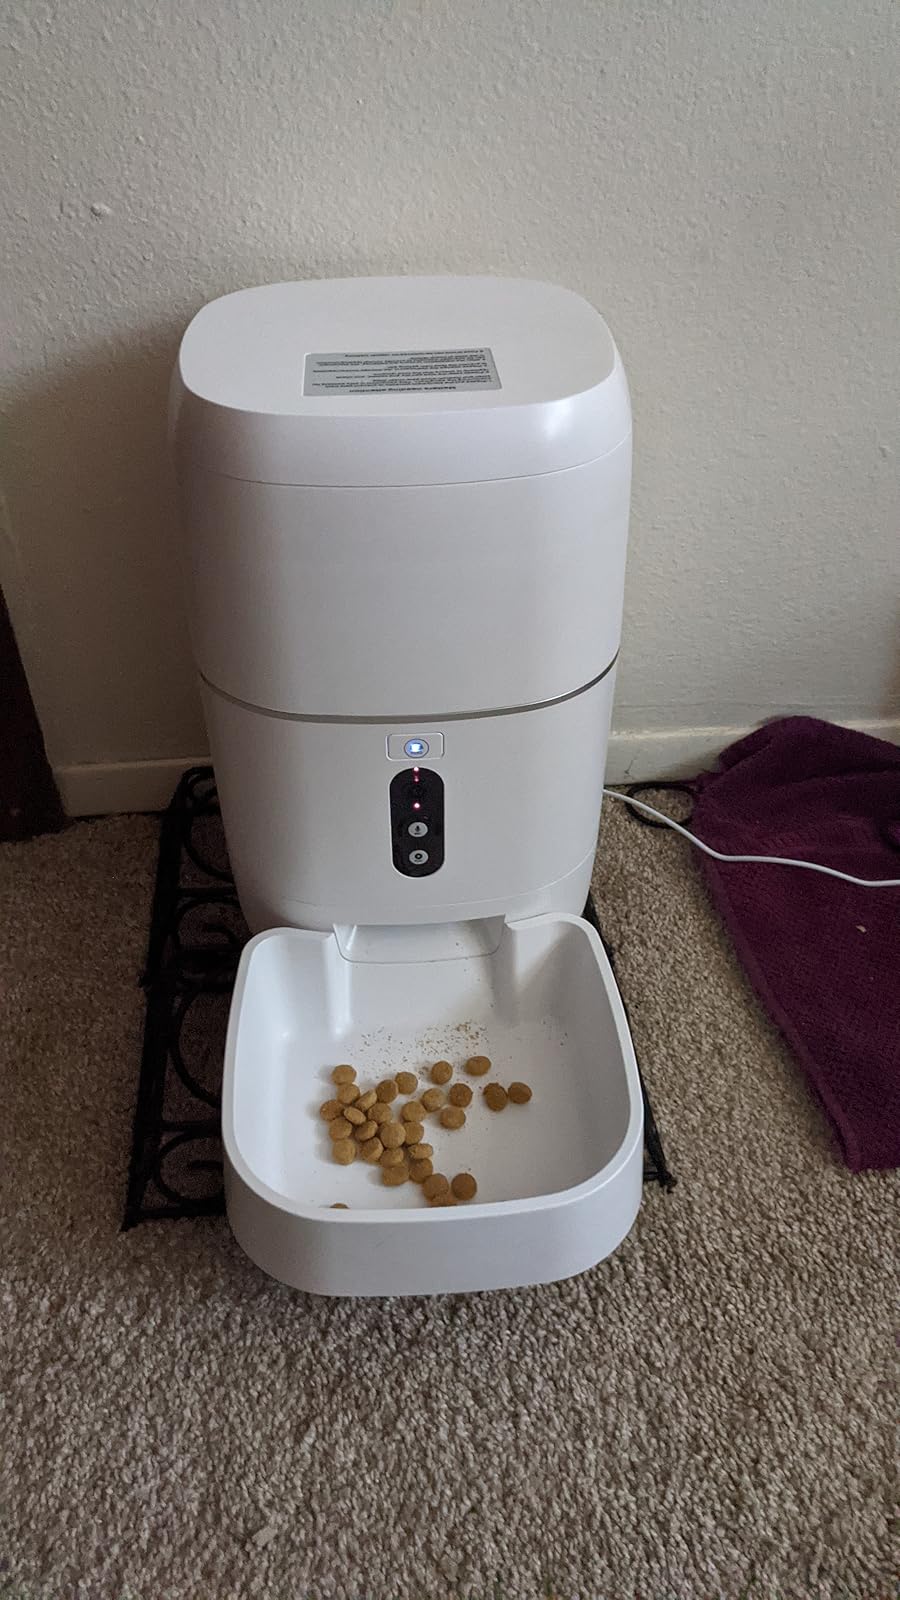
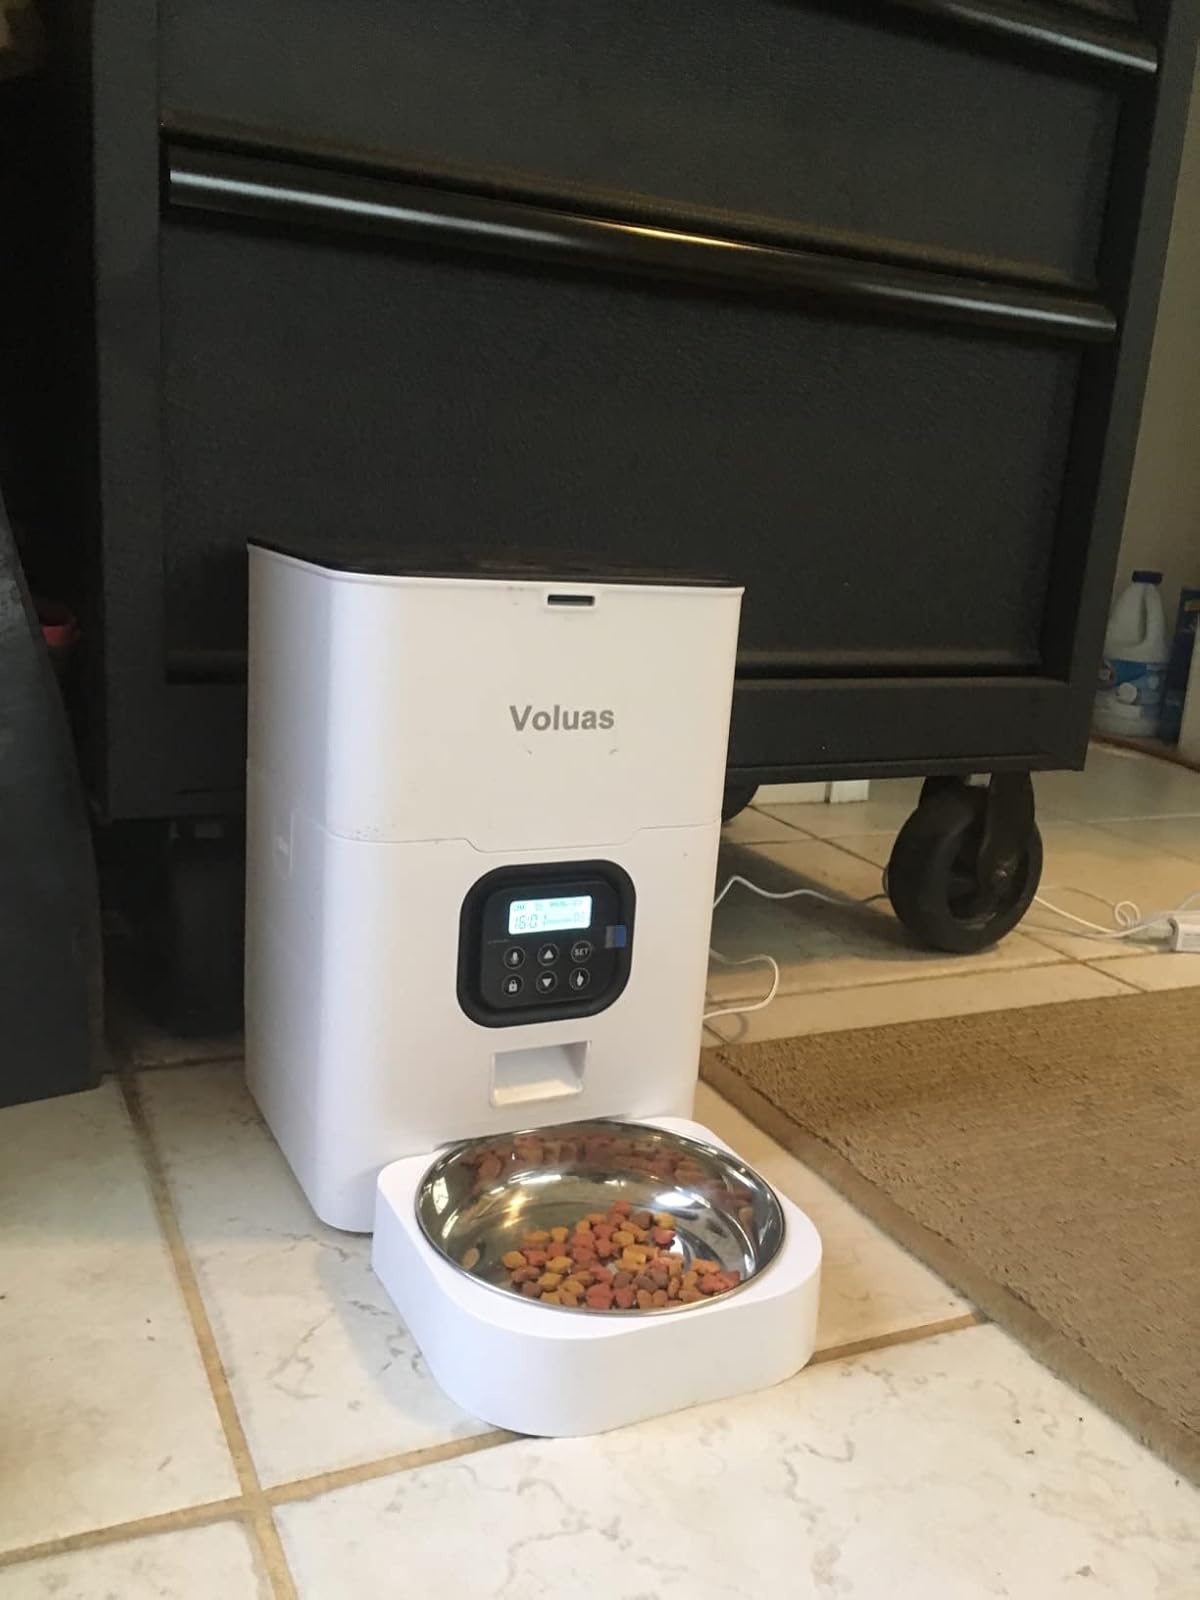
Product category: items_feeder
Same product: no